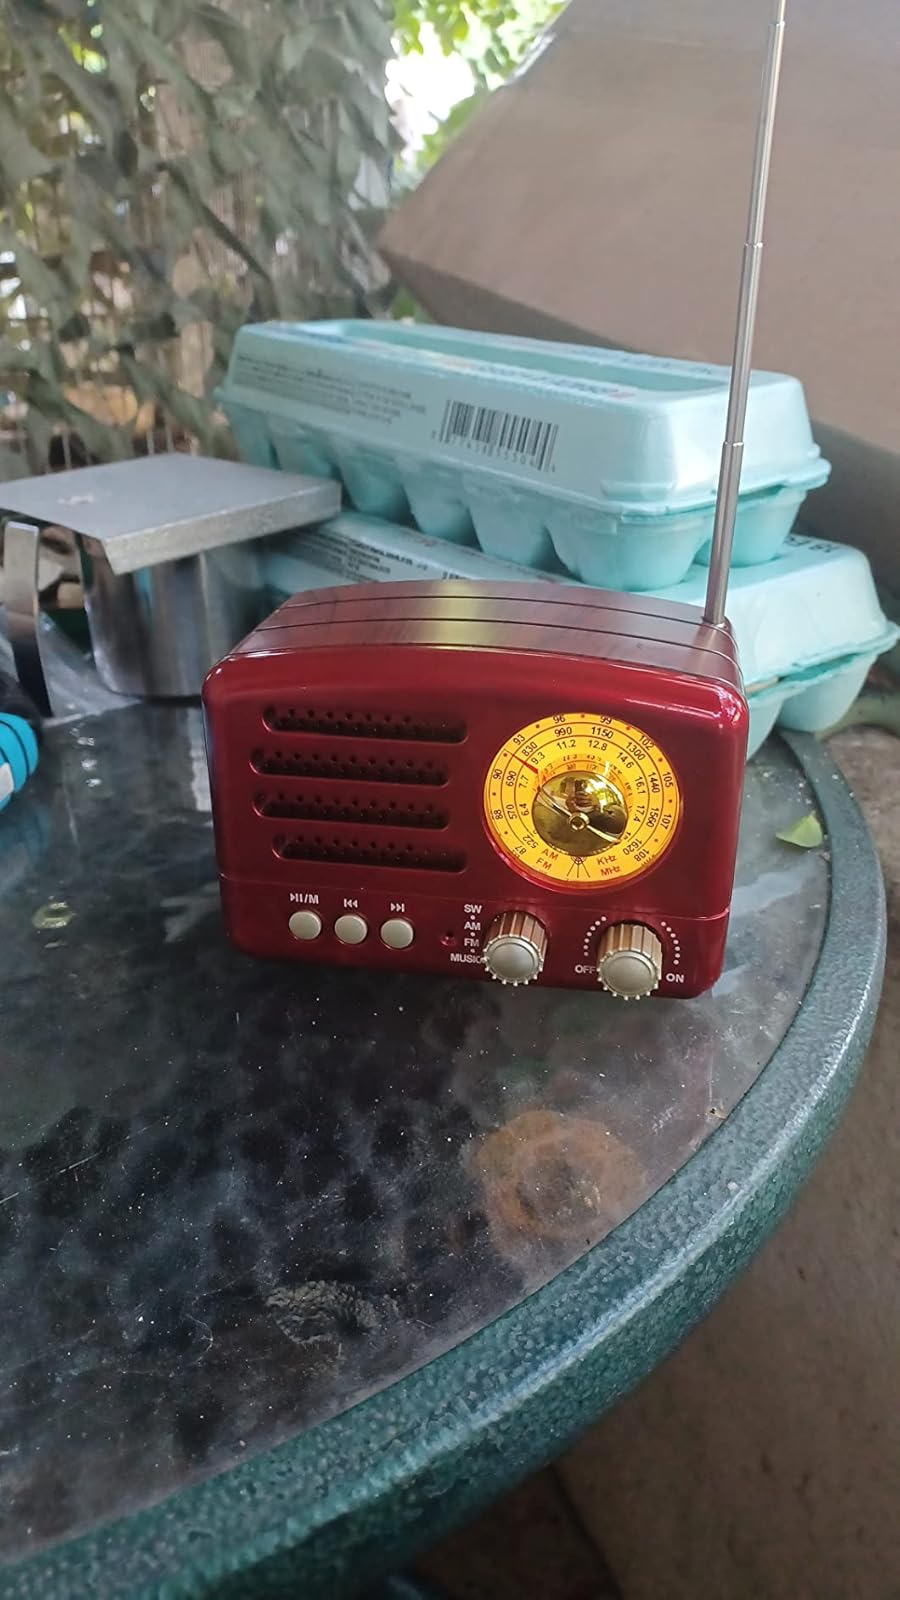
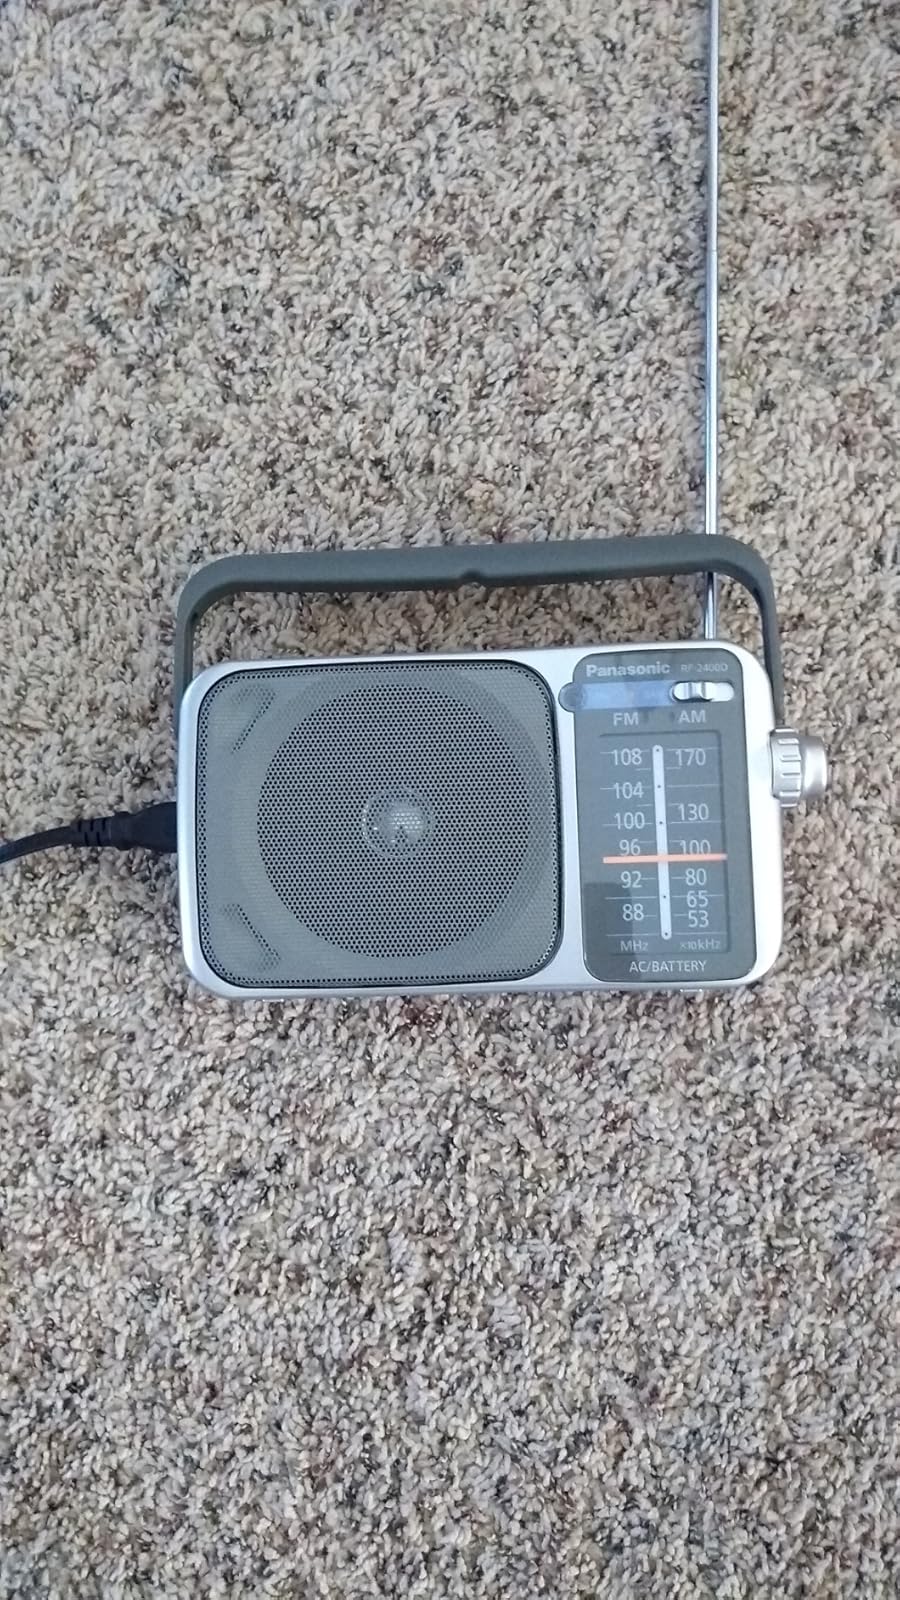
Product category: radio
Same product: no